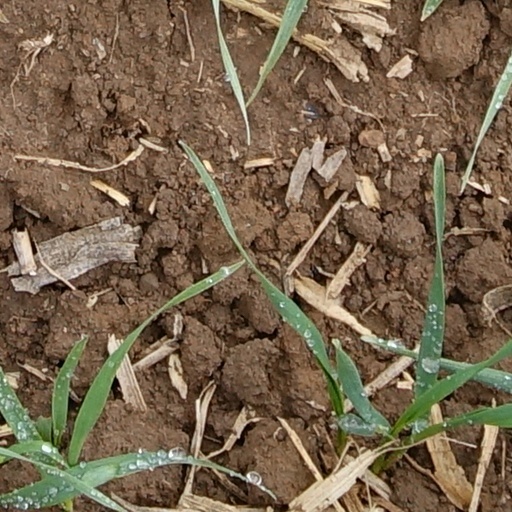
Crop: wheat